Nuclear weapons and Israel

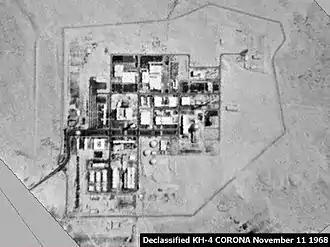
Completed Dimona complex as seen by US Corona satellite on November 11, 1968

Israeli newspaper "Haaretz" reported in 2019 that, throughout the spring and summer of 1963, the leaders of the United States and Israel – President John F. Kennedy and prime ministers David Ben-Gurion and Levi Eshkol – were engaged in a high-stakes battle of wills over Israel's nuclear program. The tensions were invisible to the publics of both countries, and only a few senior officials, on both sides, were aware of the severity of the situation. According to Yuval Ne'eman, Eshkol, Ben-Gurion's successor, and his associates saw Kennedy as presenting Israel with a real ultimatum. According to Ne'eman, the former Israel Air Force commander Maj. Gen. (res.) Dan Tolkowsky, seriously entertained the fear that Kennedy might send U.S. airborne troops to Dimona, the home of Israel's nuclear complex.